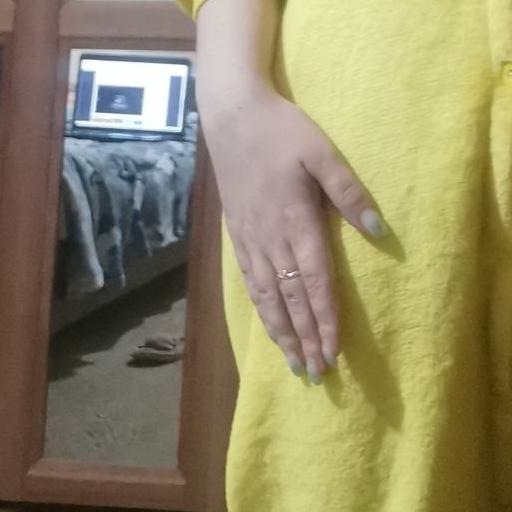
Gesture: no_gesture